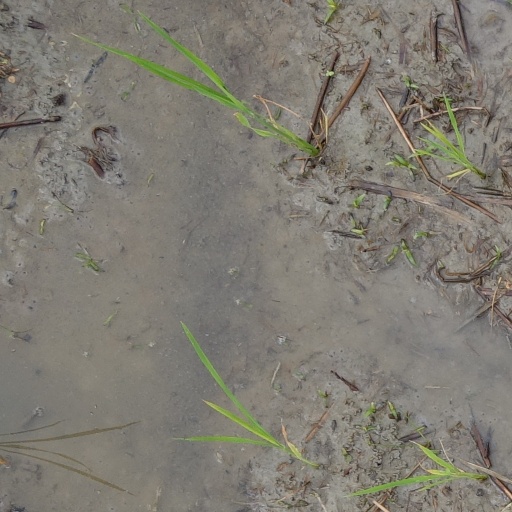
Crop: rice